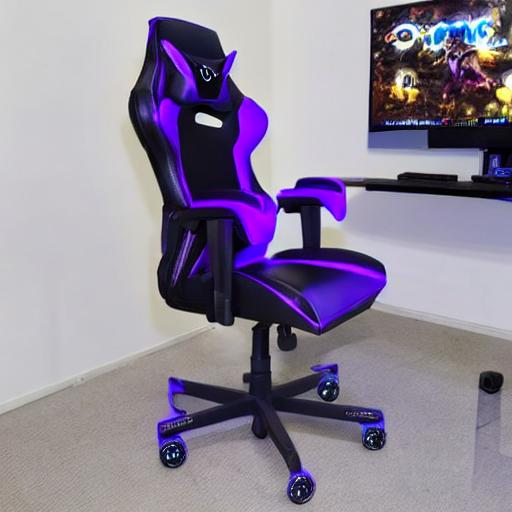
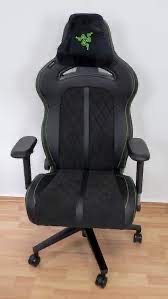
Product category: items_chair
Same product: no